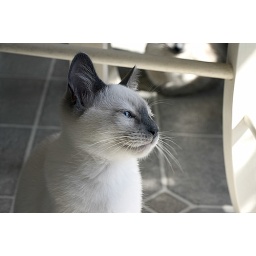
He knows he has taken over the house and has all the cats and big owners under his control